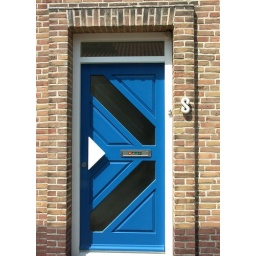
Modern door in bright blue & #8